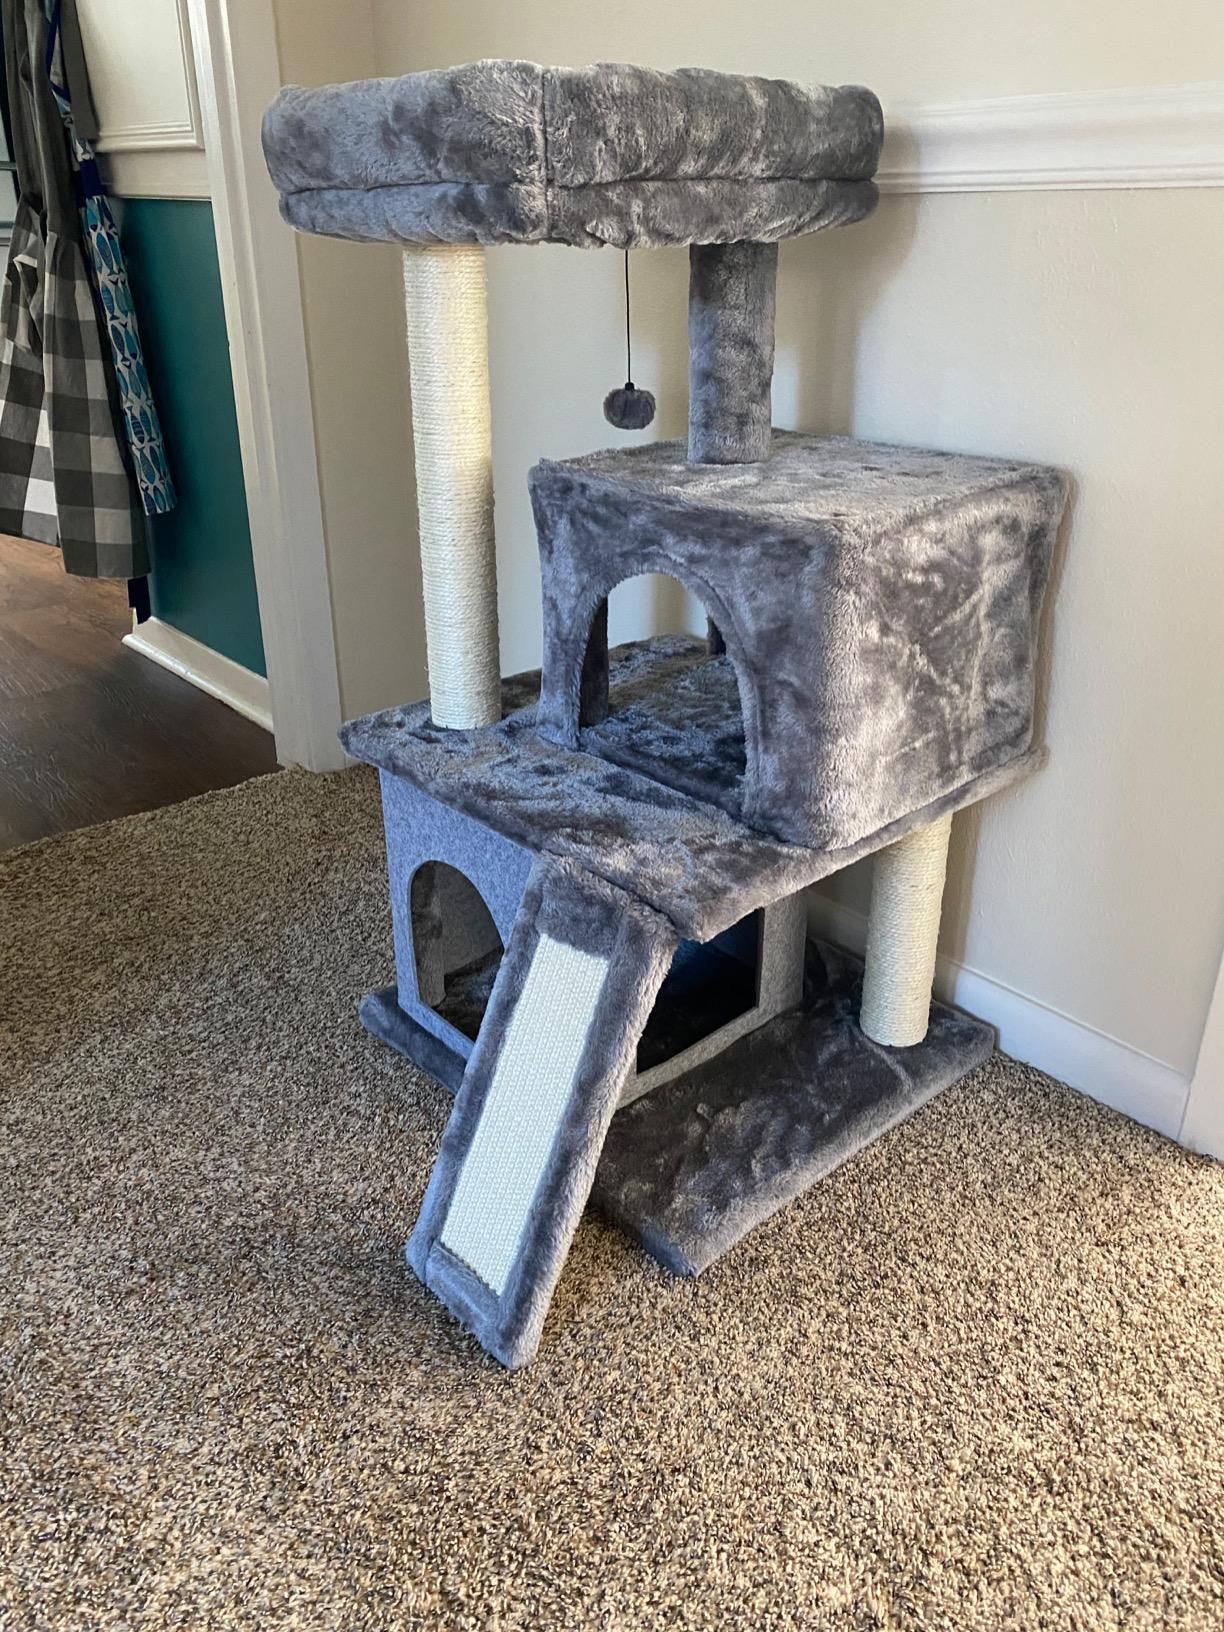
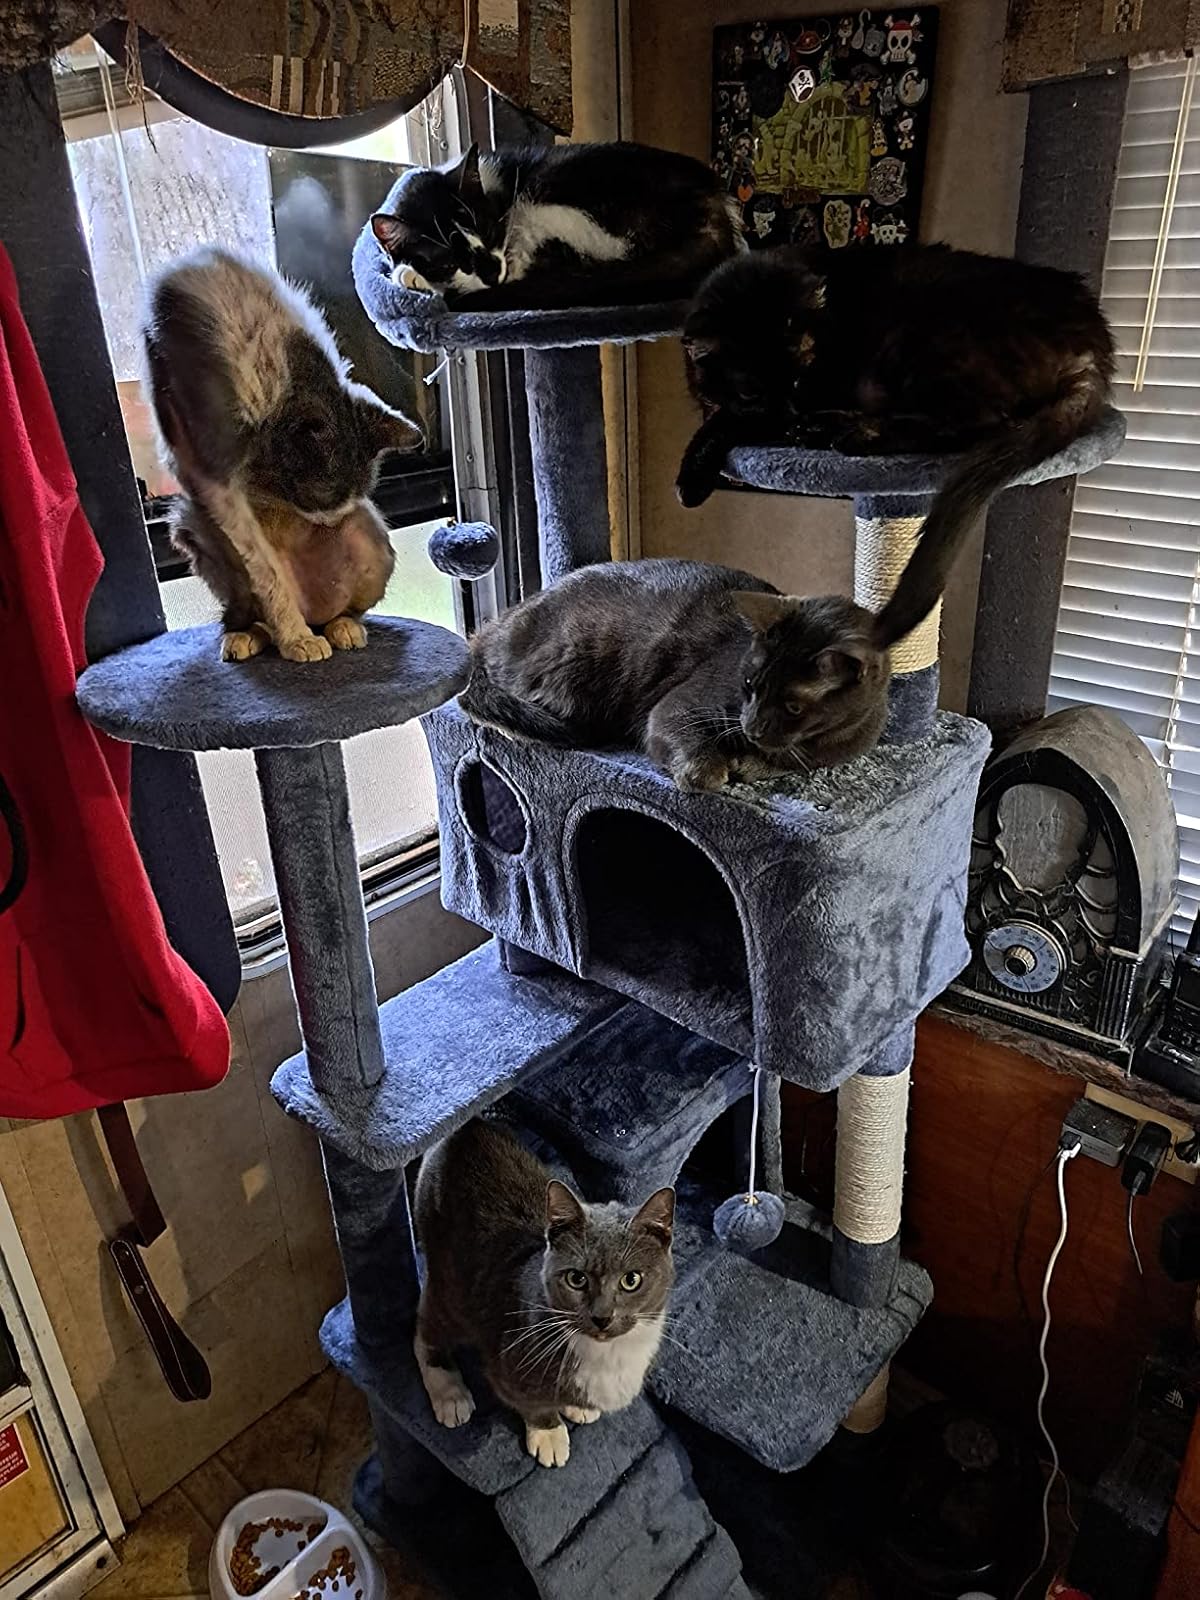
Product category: items_cat tree
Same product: no